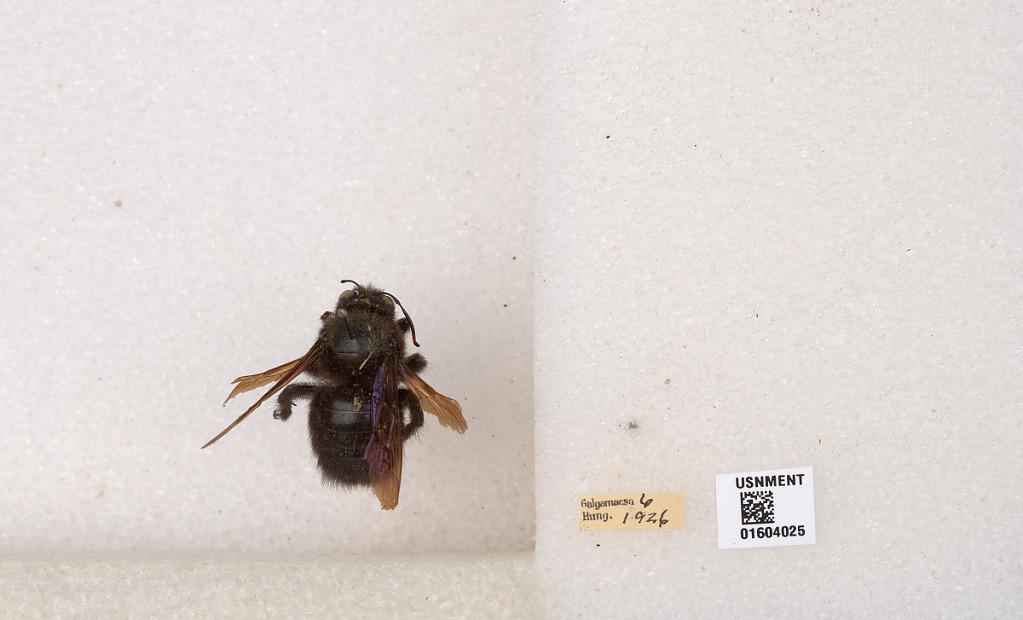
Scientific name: Xylocopa (Xylocopa) violacea (Linnaeus)
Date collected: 1926-6-1
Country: Hungary
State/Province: Pest megye
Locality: Galgamacsa